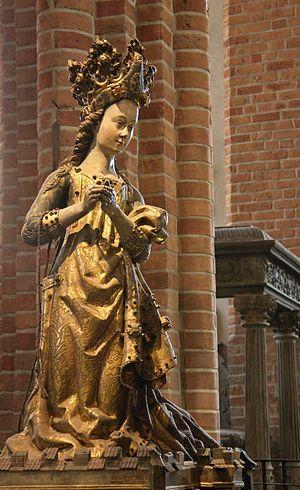
Ingeburge Akesdotter Tott, est une femme d'État suédoise, épouse de Sten Sture le Vieil, vice-roi de Suède.